Albert R. Hall (Minnesota and Wisconsin politician)

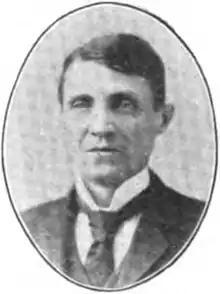
Portrait from "The Blue Book of the State of Wisconsin" (1901)

Albert R. Hall (April 20, 1841June 2, 1905) was an American farmer, businessman, and Republican politician. He served seven terms in the Minnesota House of Representatives, representing Hennepin County, and was speaker from 1872 until 1874. He later moved to Dunn County, Wisconsin, and served six terms in the Wisconsin State Assembly (1891–1903). In historical documents, his name is sometimes abbreviated as A. R. Hall.